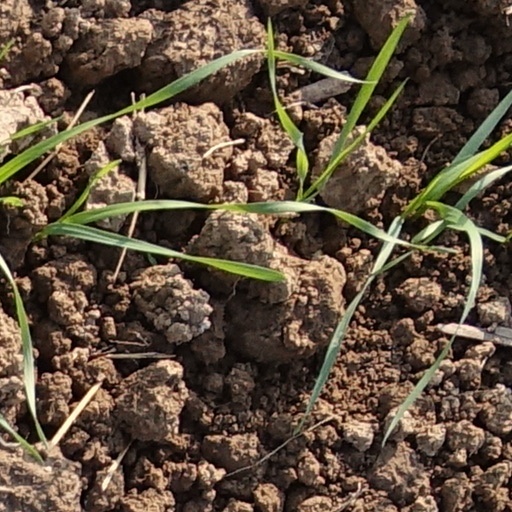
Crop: wheat